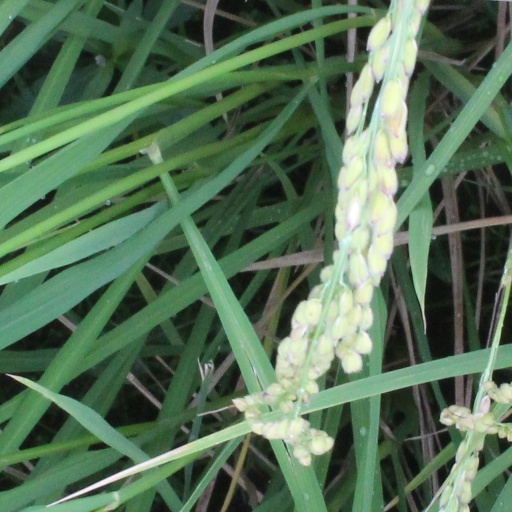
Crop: rice